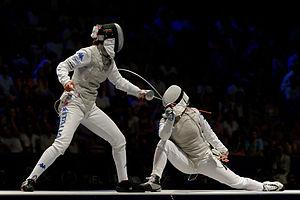
L'Italienne Arianna Errigo (à gauche) affronte l'Allemande Carolin Golubytskyi en finale du fleuret féminin aux championnats du monde d'escrime 2013 au Syma Hall à Budapest, le 10 août 2013.